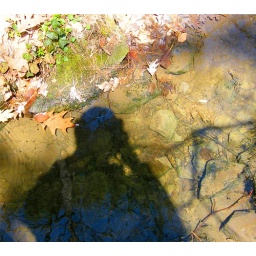
The snake is swimming in water